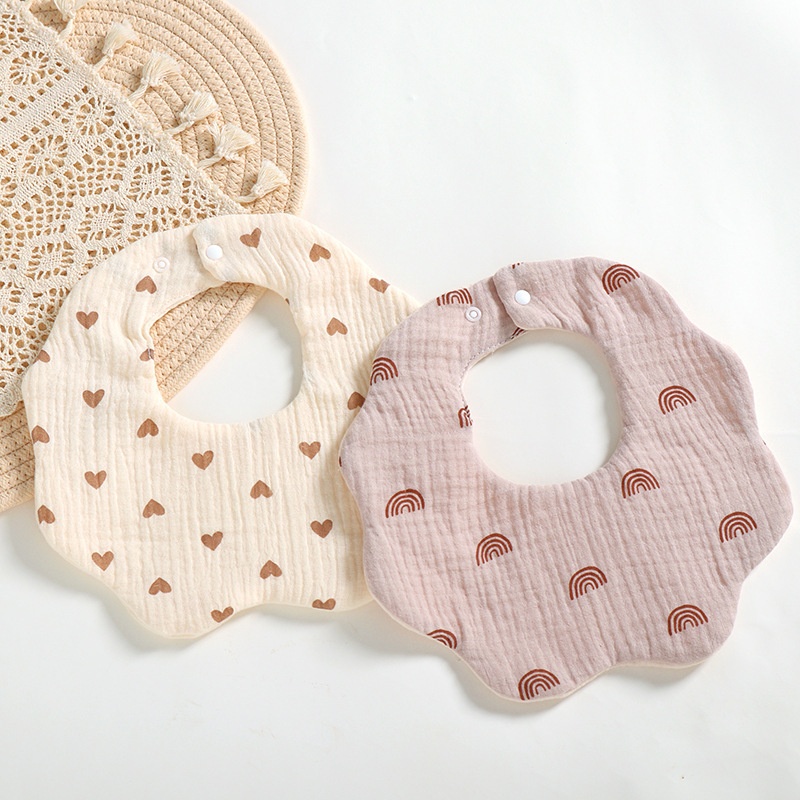
6 layers of cotton gauze petal bib children's saliva towel can be rotated 360 degrees newborn bib baby anti-spitting towel
Applicable age group : children Item No. .: 3002 six-layer cotton petal bib Product Category : Bibs/Bibs Whether to import : No Source Category : Spot brand :geeneric Applicable gender : neutral / both men and women Source of the main picture : real shot without models Fabric : Cotton composition : Cotton Applicable age : baby clothes (0-1 years old), toddler clothes (1-3 years old), children's clothes (4-6 years old) function : waterproof and anti-dirty pattern : animal, pattern, cartoon, printing Whether in stock : no color : love, leopard print, polka dot, rainbow, cherry, grapefruit, long-eared rabbit, teddy bear, cute tiger, bear head, flower, pink flower, pink bunny, green dinosaur, tulip, little squirrel, color Polka dots, purple flowers, Peter Rabbit, flower bears, orange bears, poached eggs, elephant giraffes, baby bears, flower rabbits, beige, tender pink, red bean paste, khaki, advanced gray, denim blue, yellow coffee, brick Red, 360-degree bib - biological, 360-degree bib-little sheep, 360-degree bib-green mouth monster, little orange, little bear, peach Whether cross-border export exclusive supply : yes Main downstream platforms : ebay, Amazon, wish, AliExpress, independent stations, LAZADA Main sales areas : Africa, Europe, South America, Southeast Asia, North America, Northeast Asia, Middle East Licensable private label available : Yes Listing Year Season : Summer 2021 Suitable age group : infants and young children (1~3 years old, 80~100cm)
Brand: https://shop5395995401484.1688.com
Category: Baby & Toddler > Nursing & Feeding > Feeding Essentials > Bibs